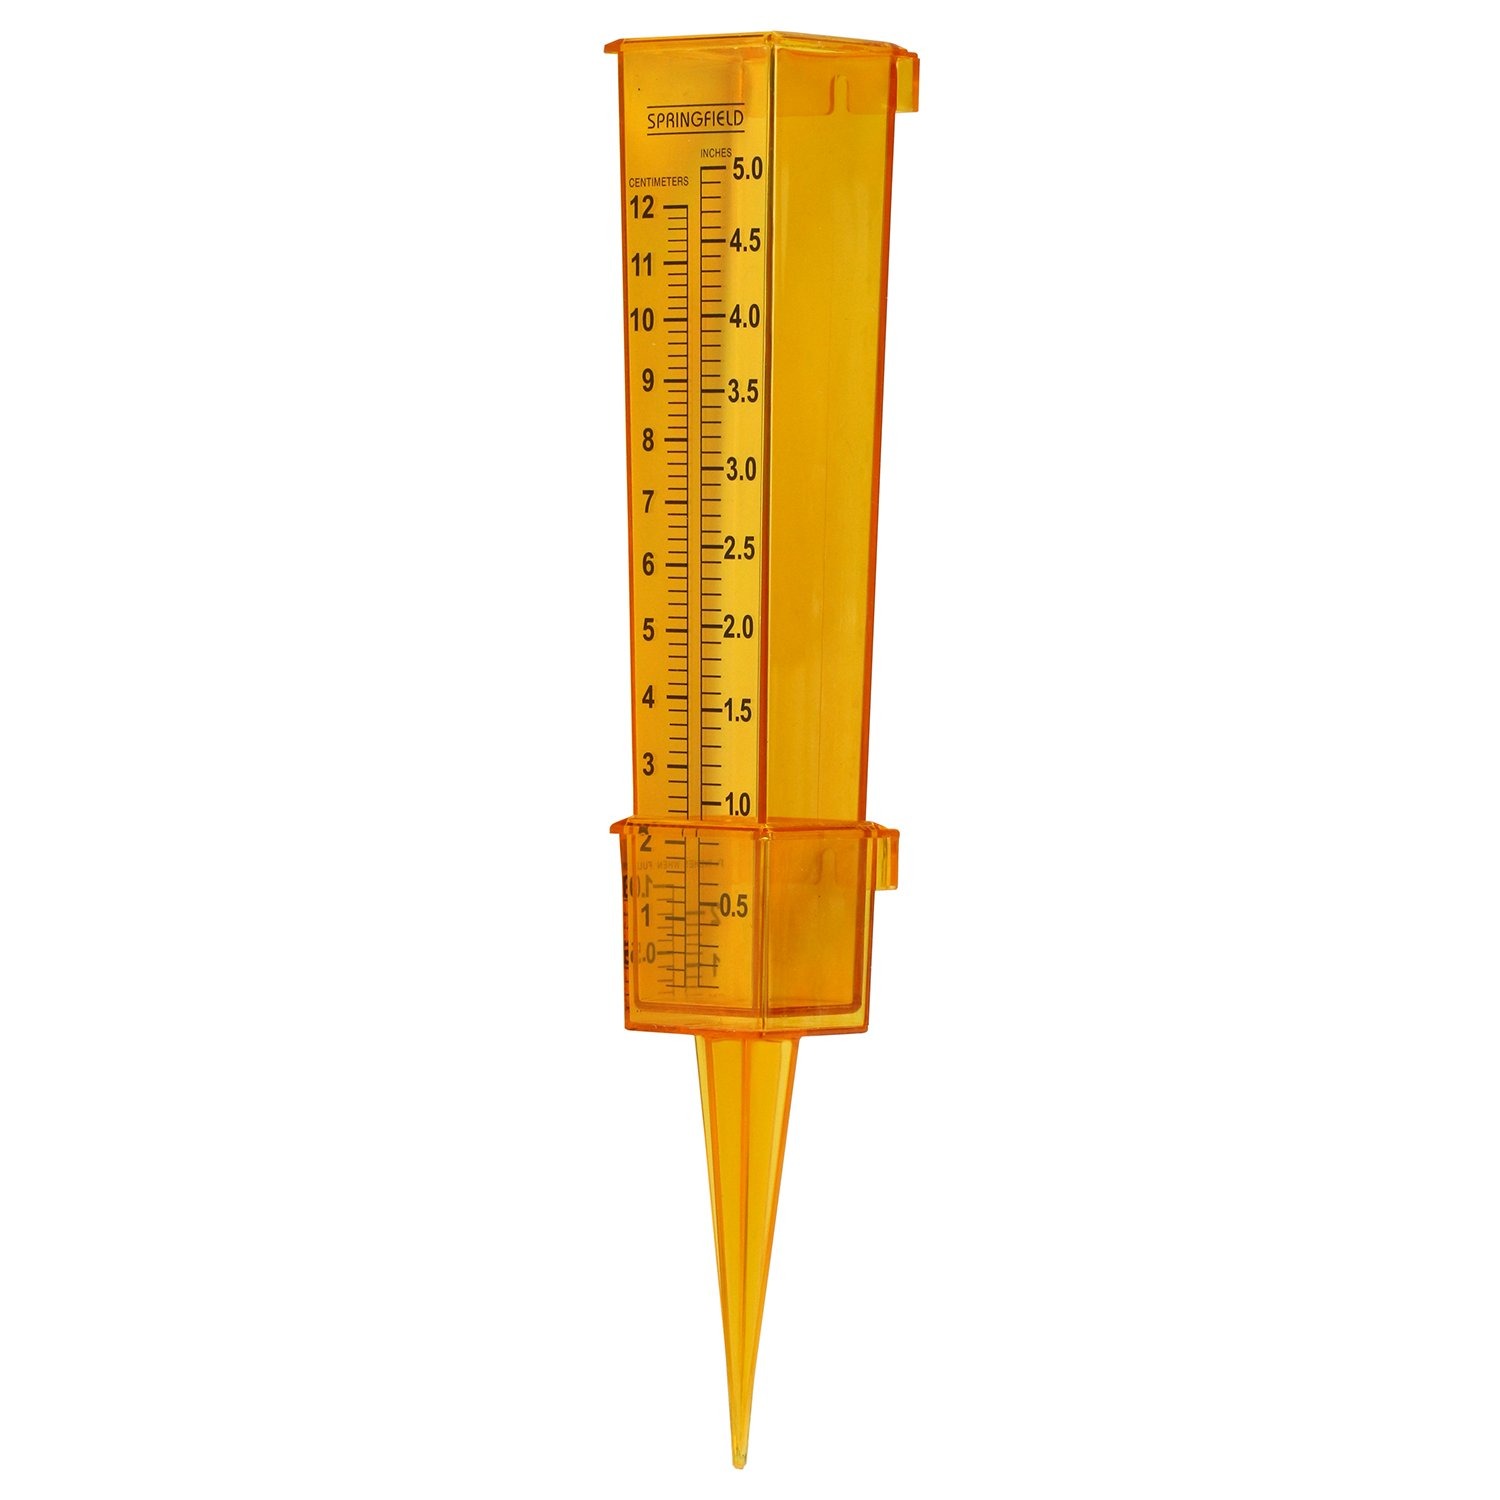
Item Name: Taylor Precision Products Springfield 2-in-1 Sprinkler and Rain Gauge
Bullet Point 1: This weather-resistant 2-in-1 rain gauge and sprinkler gauge features bold markings in inches and centimeters to measure rainfall
Bullet Point 2: Pair your reliable Springfield thermometer with a classic orange transparent gauge (sold separately) for measuring precipitation
Bullet Point 3: Springfield measuring basics offer quality and accuracy at a value price
Bullet Point 4: For over 50 years, Springfield has produced thermometers and gauges for everyday home use
Bullet Point 5: Choose the right Springfield product for your home and enjoy its accuracy for years to come
Value: 1.0
Unit: Count

Price: 8.09